Slave bell

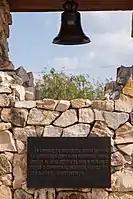

In Cuba, on 10 October 1868, the slave bell at the La Demajagua sugar mill, in Manzanillo, was rung by the mill's owner Carlos Manuel de Céspedes to called assemble the people he enslaved to tell them that they are free and to invite them to join the fight for independence from Spain. This act is seen as the start of the Ten Years War.